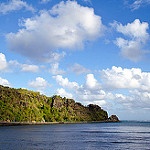
Scene: Outdoor